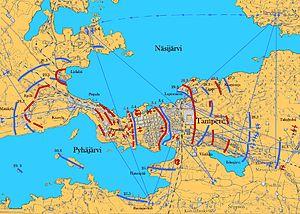
La bataille de Tampere est livrée du 8 mars au 6 avril 1918 pendant la Guerre civile finlandaise. À la tête d'une armée de Gardes blancs renforcée par un millier de volontaires suédois, le général Carl Gustaf Emil Mannerheim défait de manière décisive les Gardes rouges commandés par Hugo Salmela et s'empare de la ville de Tampere.